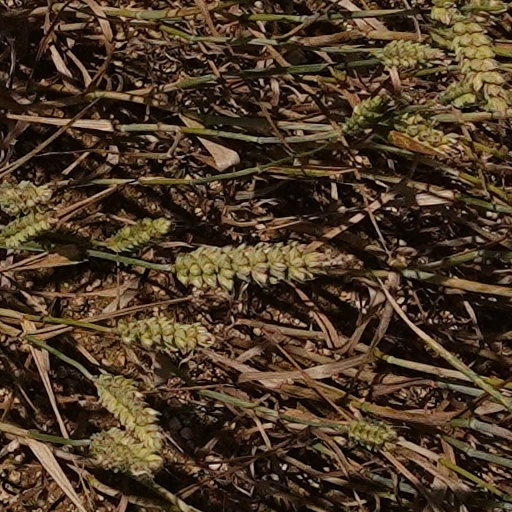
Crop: wheat